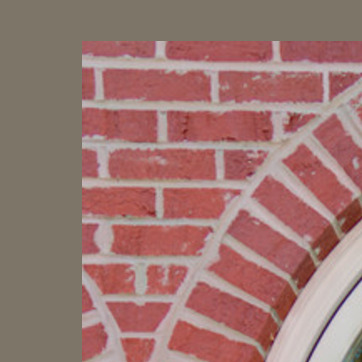
Material: brick